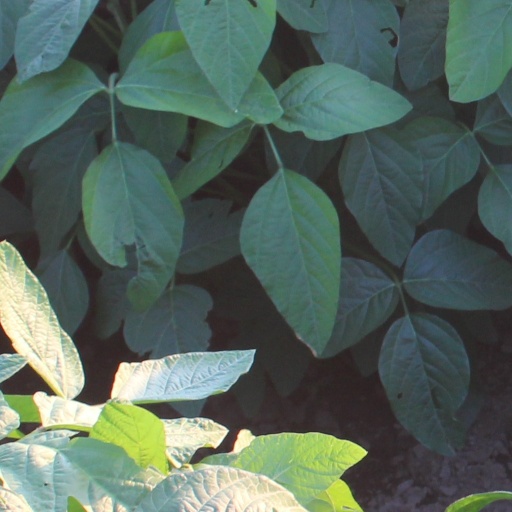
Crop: soybean